Money burning

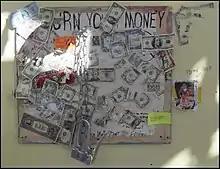
Burn Your Money, an interactive artwork at Center Camp, Burning Man, was later burned at the Burn Wall Street artwork on the playa.

Money burning or burning money is the purposeful act of destroying money. In the prototypical example, banknotes are destroyed by setting them on fire. Burning money decreases the wealth of the owner without directly enriching any particular party. It also reduces the money supply and (very slightly) slows down the inflation rate.